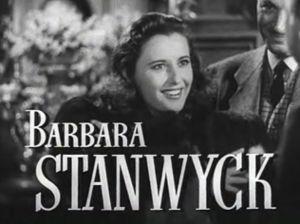
L'Homme de la rue est un film américain de Frank Capra sorti en 1941.